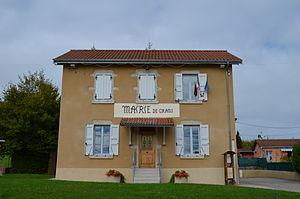
Mairie de Crans.
Crans est une commune française, située dans le département de l'Ain en région Auvergne-Rhône-Alpes.